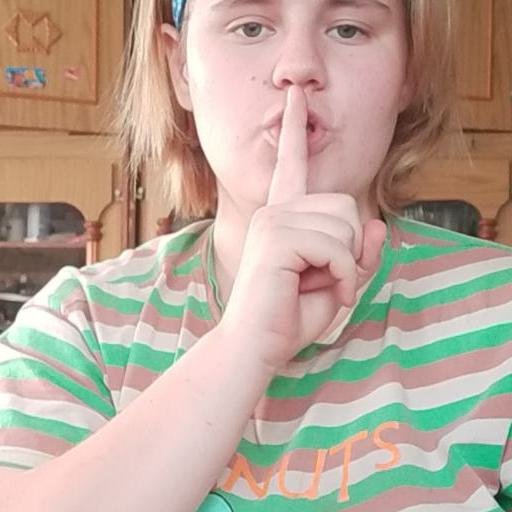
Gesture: mute